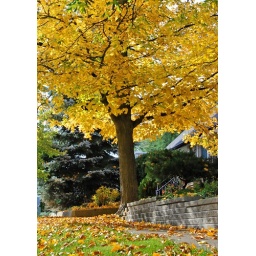
Saw this tree in the front of someone's house in London, Ontario.